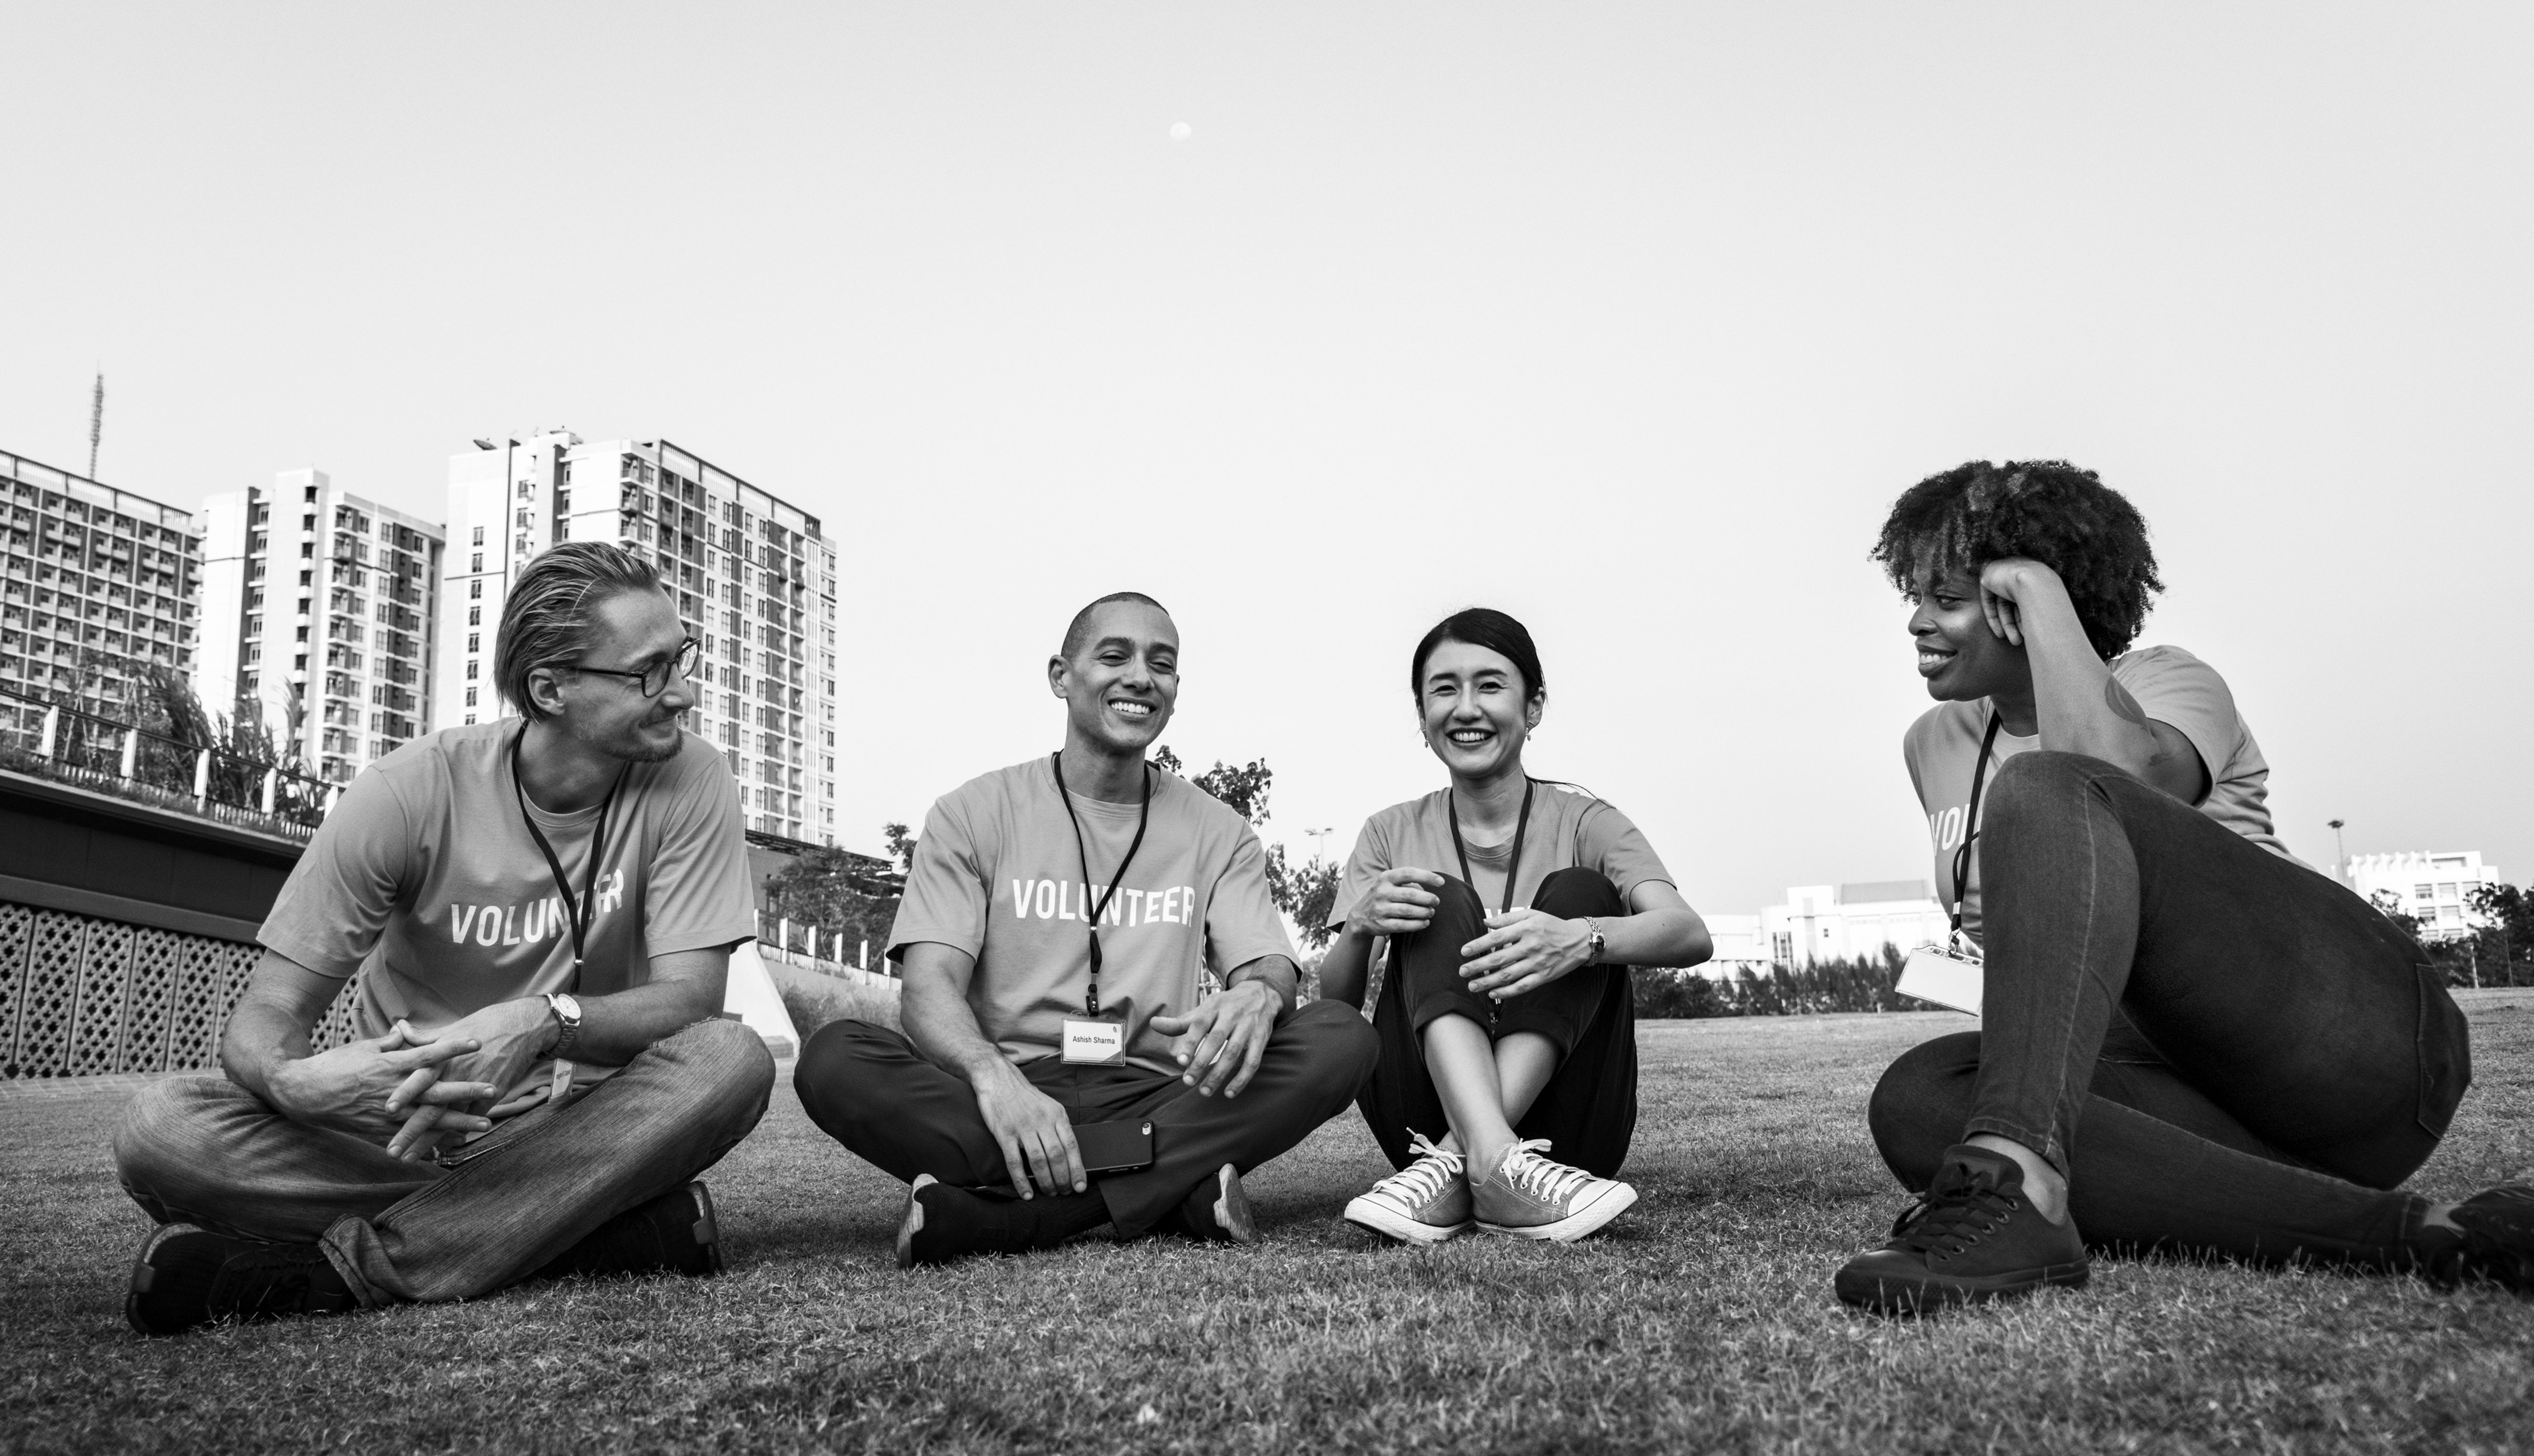
african, african american, afro, american, asian, black, black and white, caucasian, charity, cheerful, community service, discussing, diverse, donation, european, friends, friendship, fundraising, grayscale, group, hanging badge, happiness, help, humanity, japanese, korean, man, moral, ngo, non profit, organization, outdoors, park, participation, partnership, people, selfless, sitting, smiling, staff, support, talking, team, together, unity, voluntary, volunteer, volunteering, volunteers, westerner, woman, photograph, white, monochrome, snapshot, fun, monochrome photography, photography, grass, stock photography, family, style